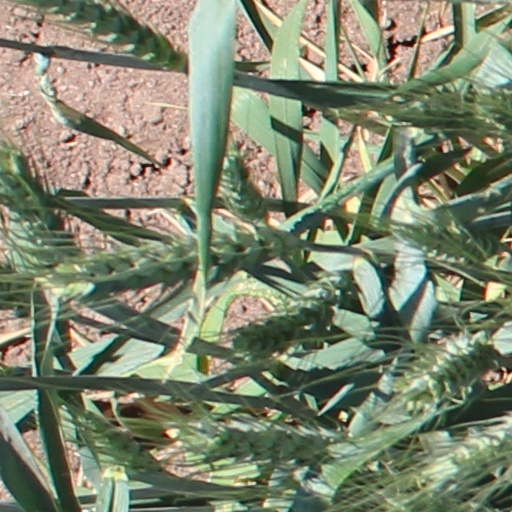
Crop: wheat